Alfonso de la Peña y Montenegro

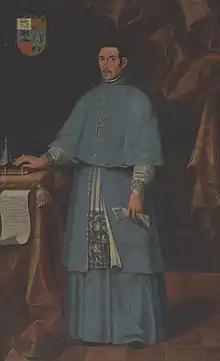

Alfonso de la Peña y Montenegro (29 Apr 1596 – 1687) was a Spanish Roman Catholic prelate who served as Bishop of Quito (1653–1687).